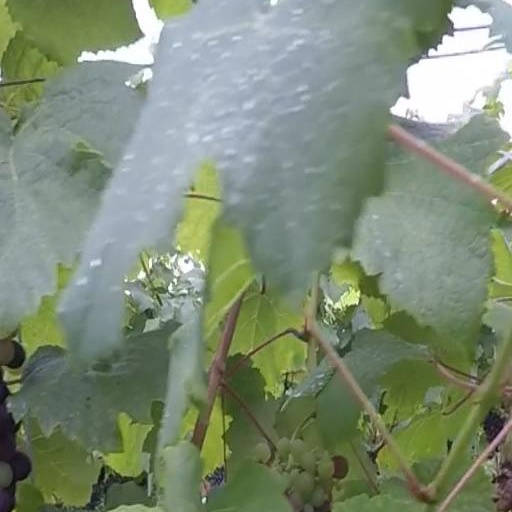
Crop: grape